Shipbuilding in the American colonies

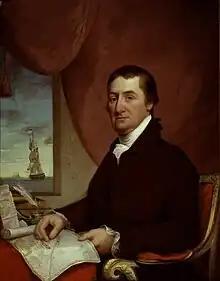
Elias Hasket Derby(1739-1799)

In the American colonies shipbuilding had an immense impact on the economy. The colonies had a comparative advantage in shipbuilding with their vast natural resources, skilled craftsmen and capital infused from the British empire. The colonies' ability to build ships with their large timber stock flooded the economy with capital from Britain it had not previously seen. Boston, Massachusetts became the central point for the boom of shipbuilding because it was the main distribution point for most of the shipping tonnage. The shipbuilding industry needed plenty of skilled labor to support it and with America's large forest industry many craftsmen already had skills working with wood. These skills transitioned to the shipbuilding industry.